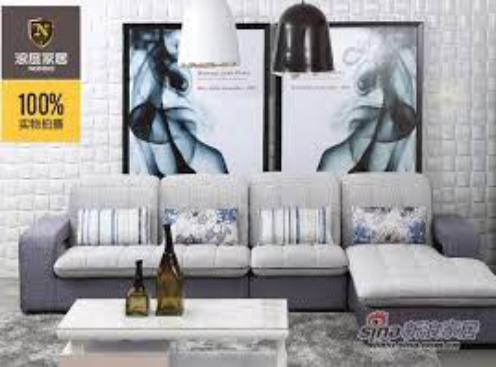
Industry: Necessities